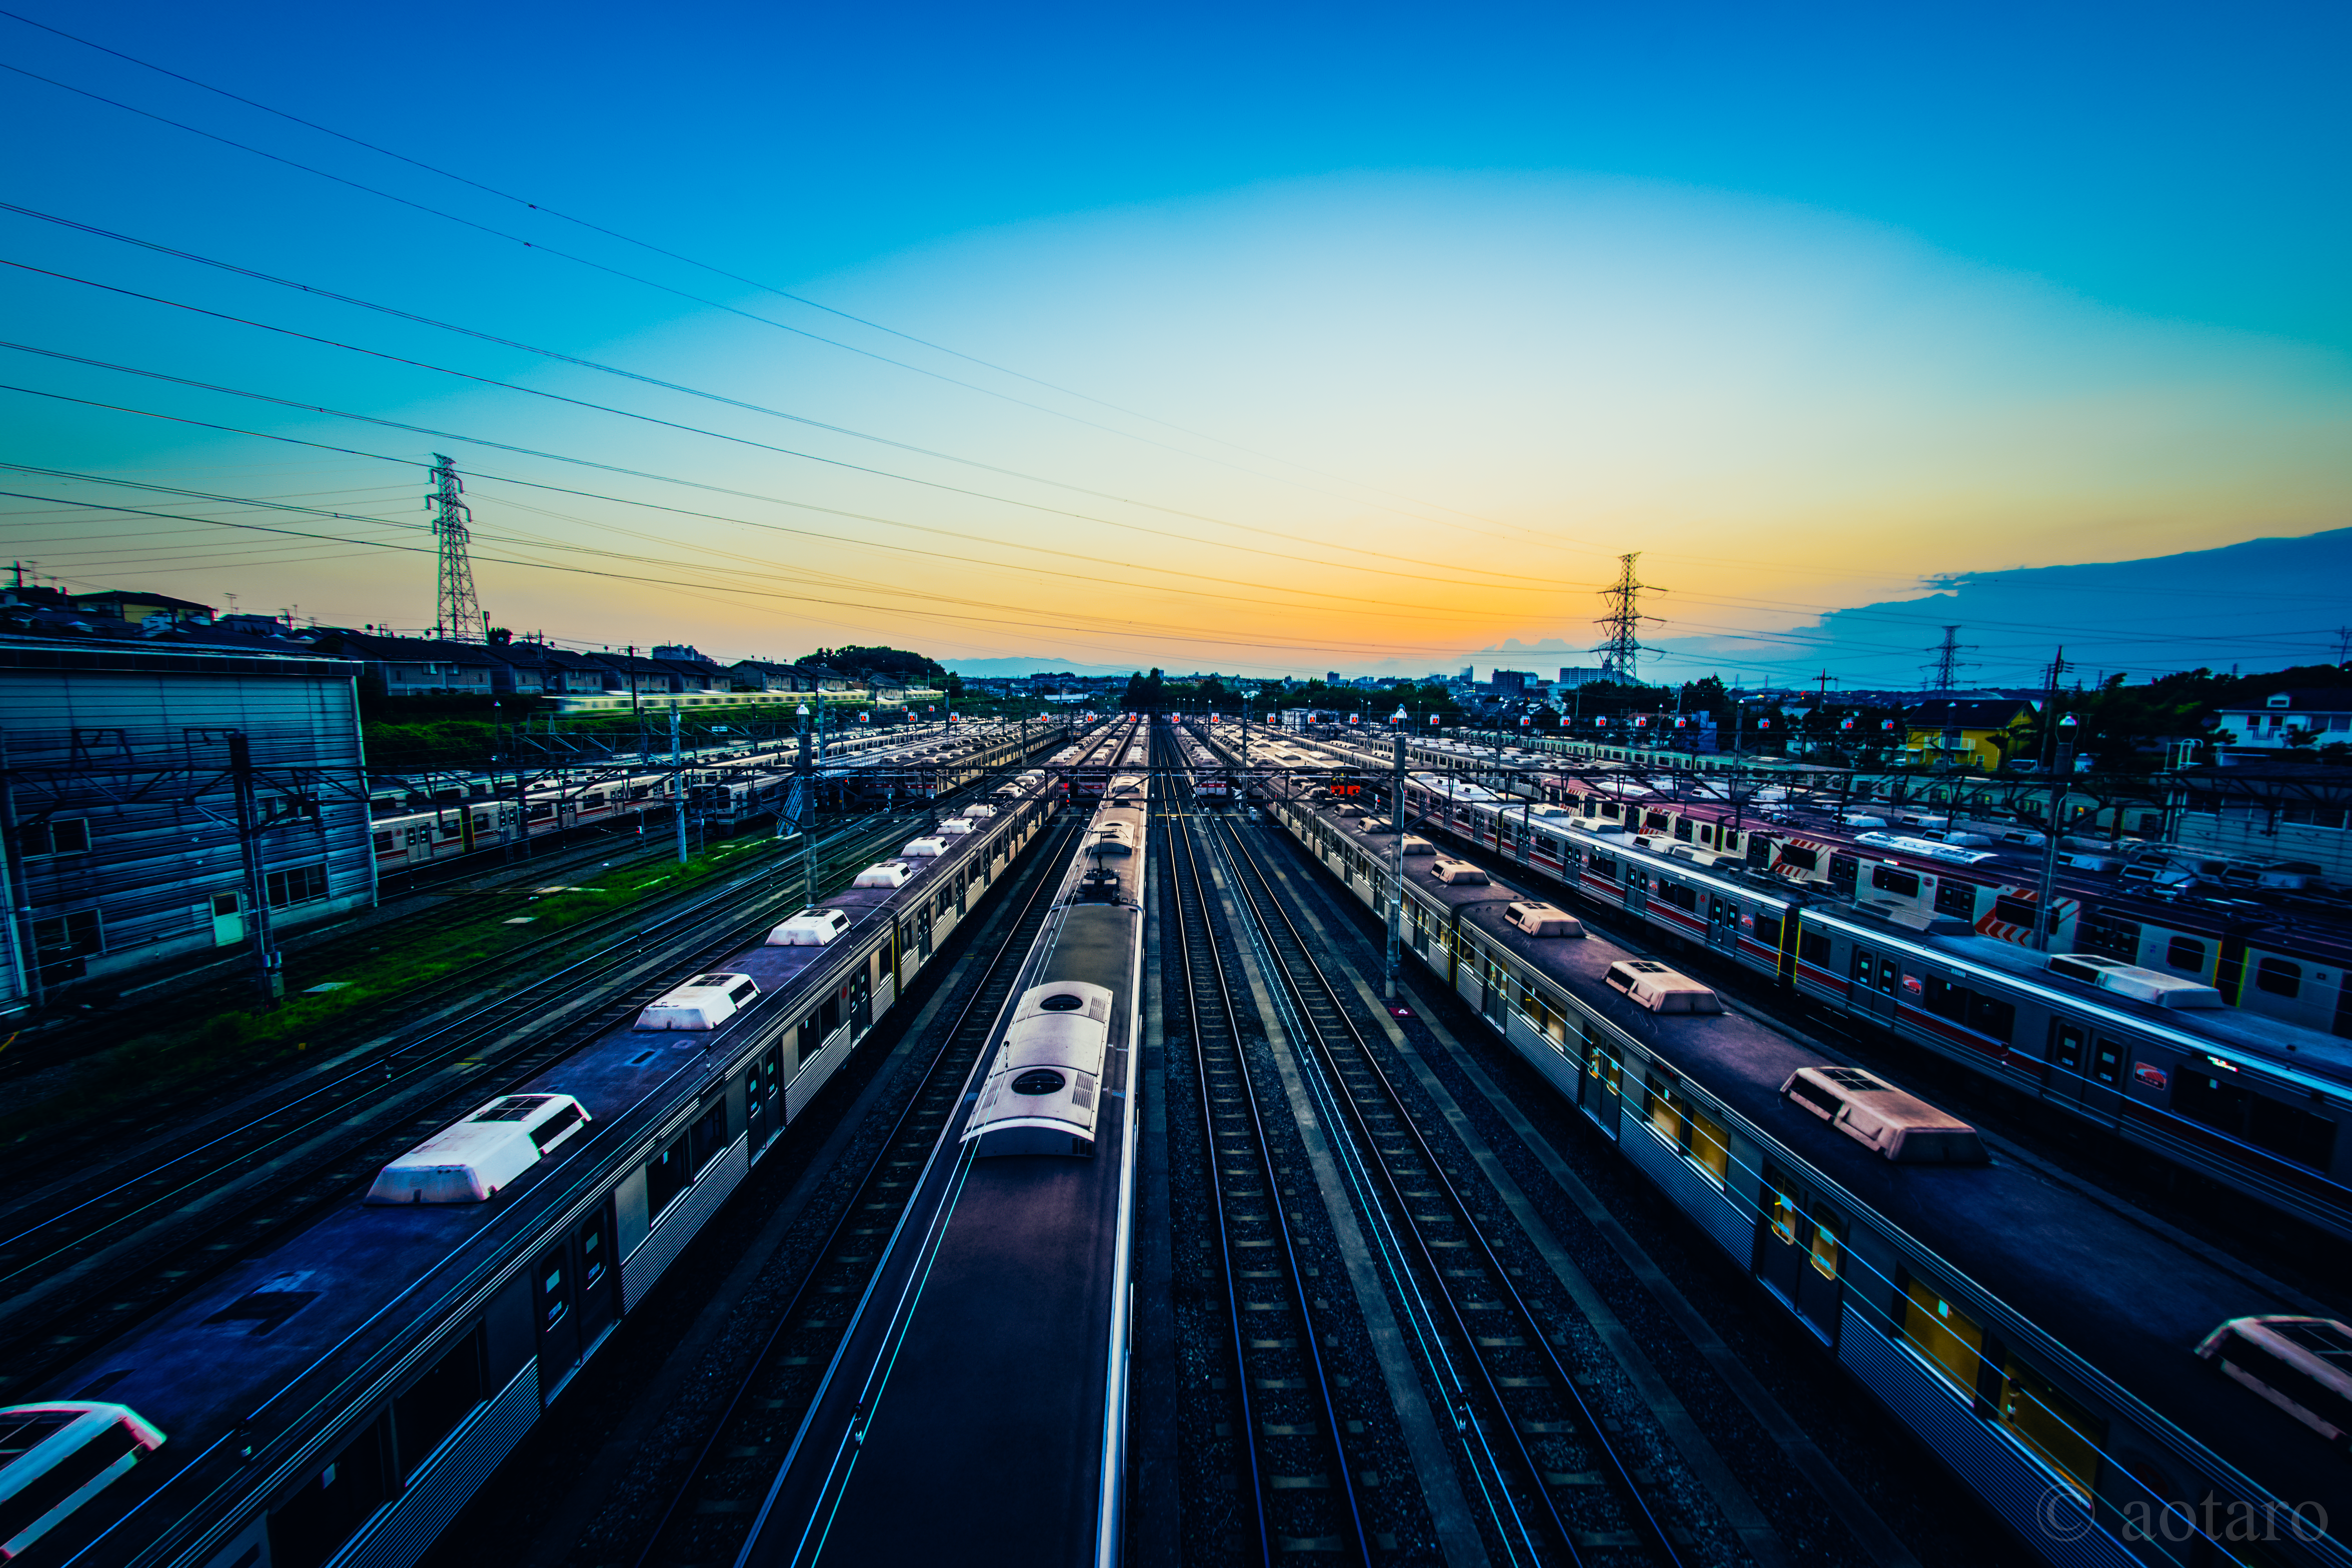
railway, japan, cool image, kanagawa, trains, cool photo, i, ilce7m2, sunsettime, nagatsuda, railroadyard, classificationyard